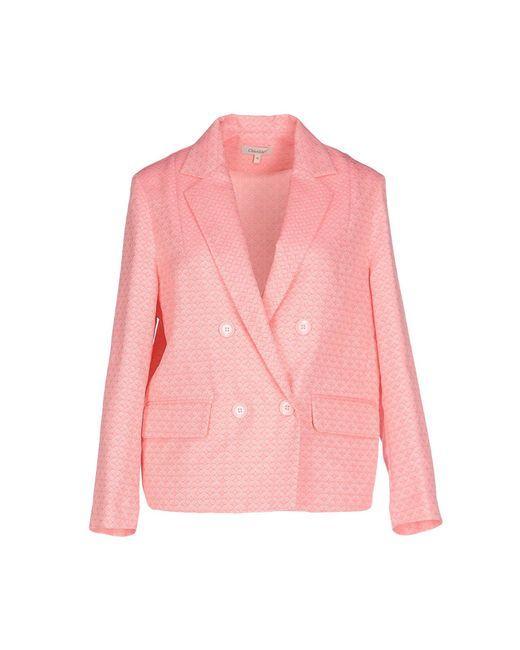
Hellrosa stylischer Mantel für Damen